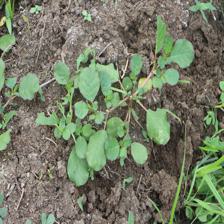
Label: BroadLeafWeed